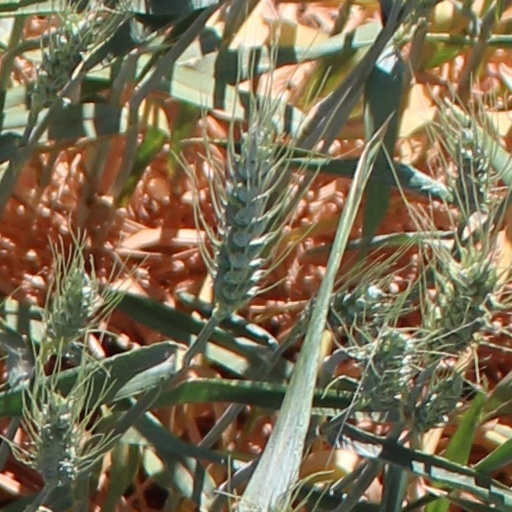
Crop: wheat